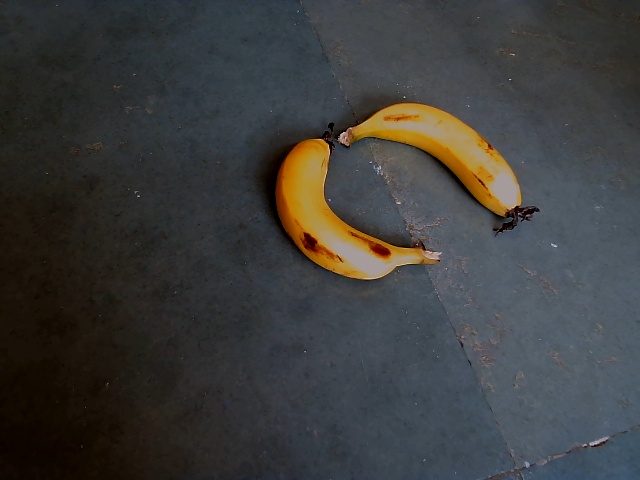
Label: Ripe_Banana